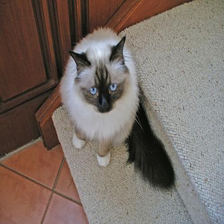
Species: cat
Breed: Birman